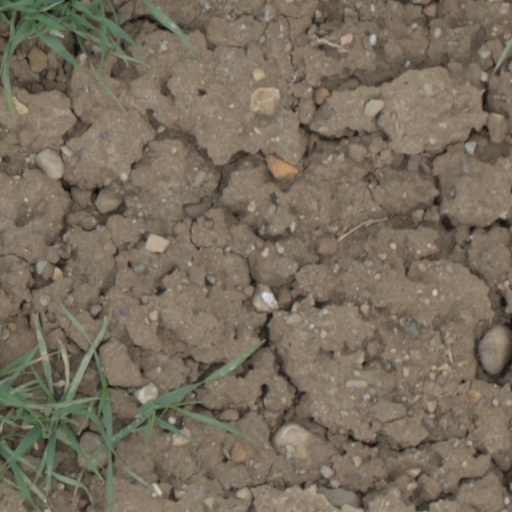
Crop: wheat